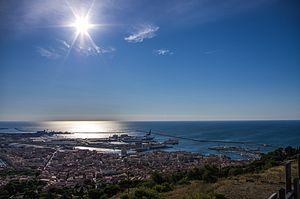
La mer Méditerranée et la ville de Sète depuis le mont Saint Clair, Hérault, France.
Le mont Saint-Clair est une colline de France située dans le département de l'Hérault de la région Occitanie et constituant le point culminant de la ville de Sète qui s'est développée principalement à ses pieds.